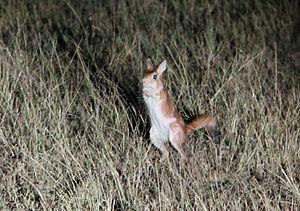
Pedetes surdaster est une espèce de rongeurs de la famille des Pedetidae. Ce lièvre sauteur est considéré par certains auteurs comme une sous-espèce vivant en Afrique de l'est du lièvre sauteur d'Afrique de l'ouest Pedetes capensis. Les recherches faites à partir de la fin du XXᵉ siècle tendent toutefois à confirmer l'existence de deux espèces africaines à part entière.